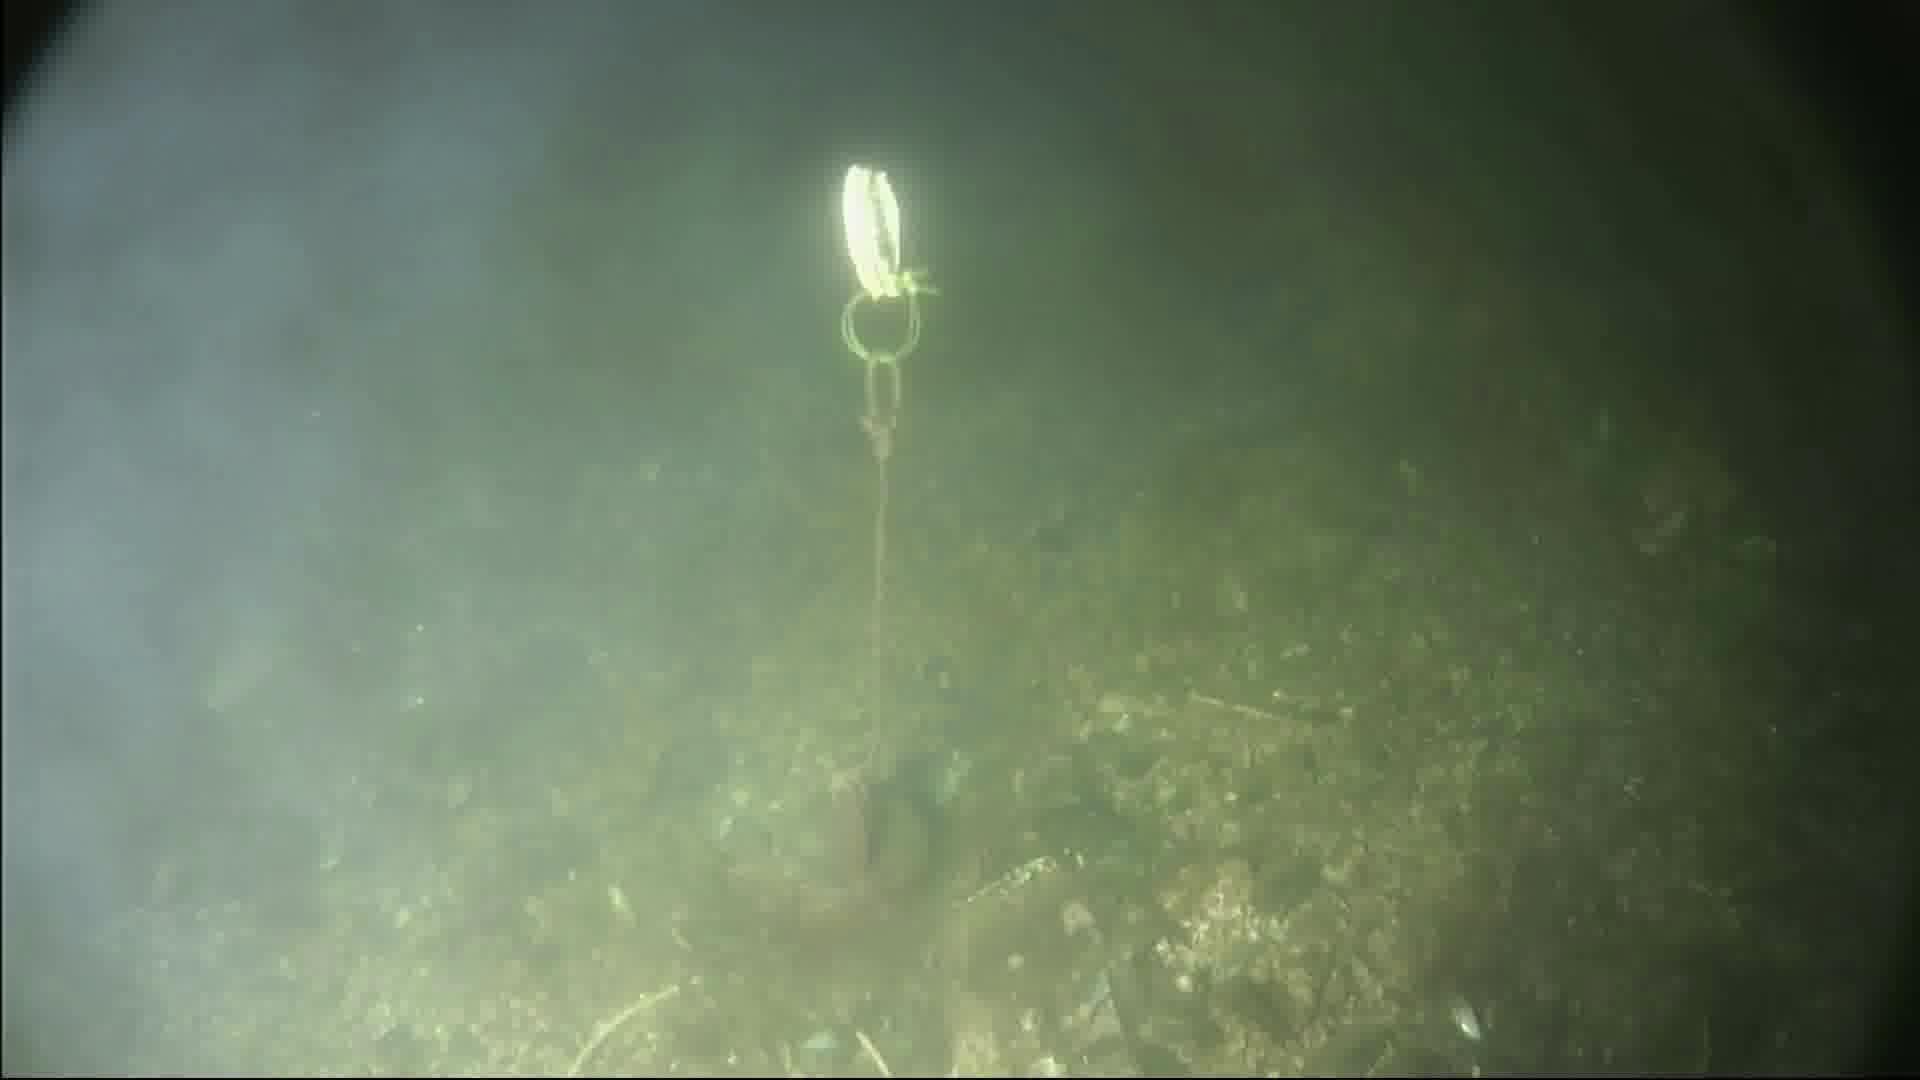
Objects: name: fish